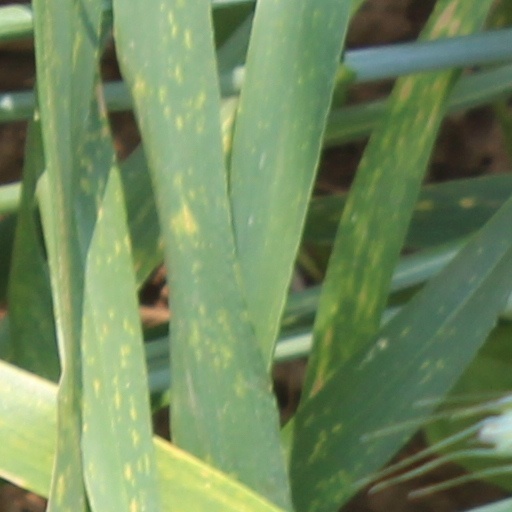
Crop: wheat